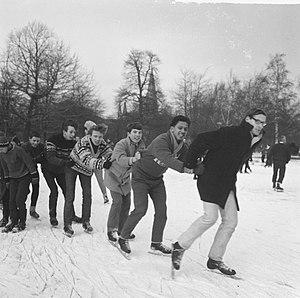
Le Vondelpark est un parc néerlandais situé à Amsterdam, dans l'arrondissement Zuid. Inauguré en 1865, il est nommé en hommage au poète Joost van den Vondel. Il constitue l'un des espaces verts les plus emblématiques de la ville, situé au sud de la Leidseplein et à l'ouest de la Museumplein.